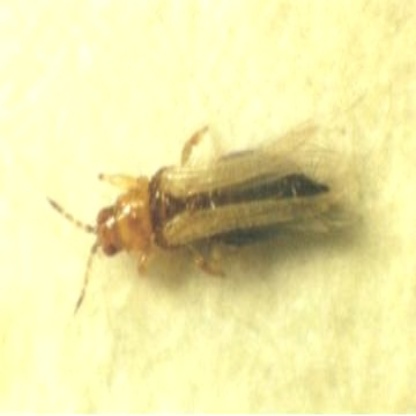
Nhãn: Bọ trĩ ( Thrips )